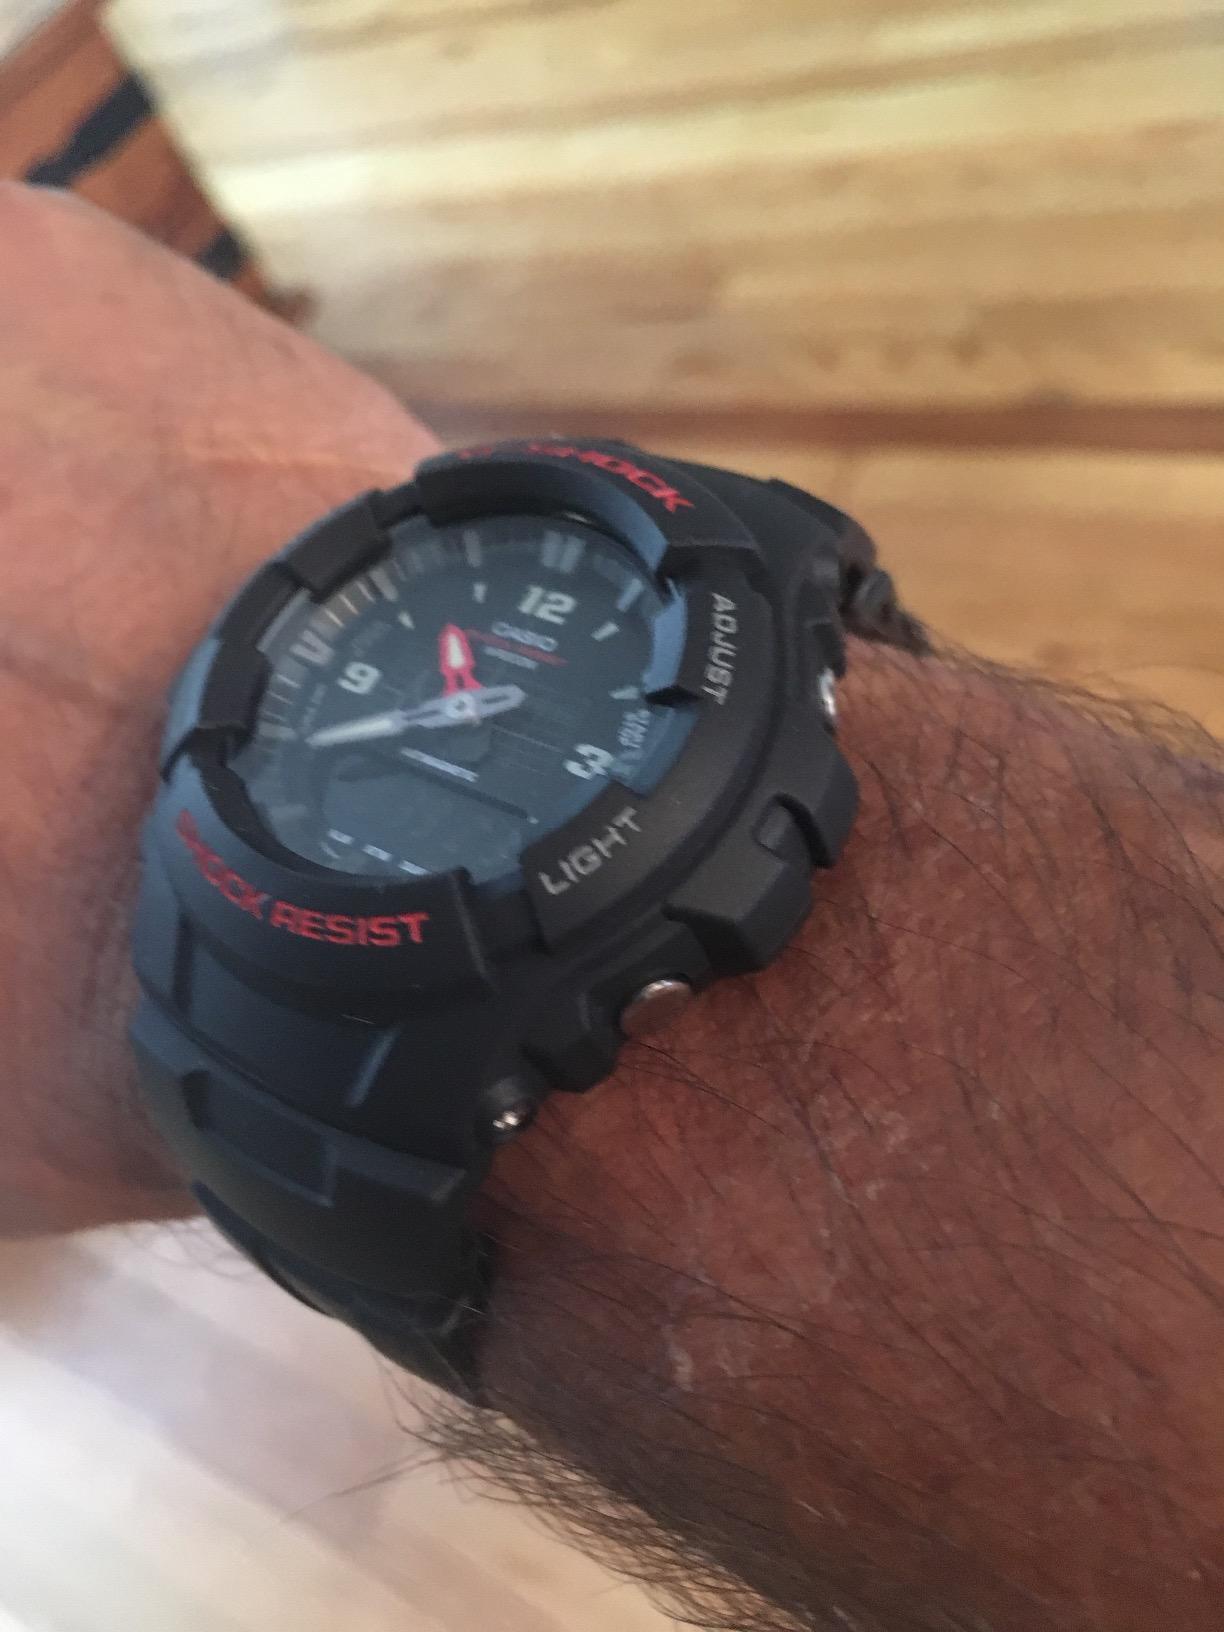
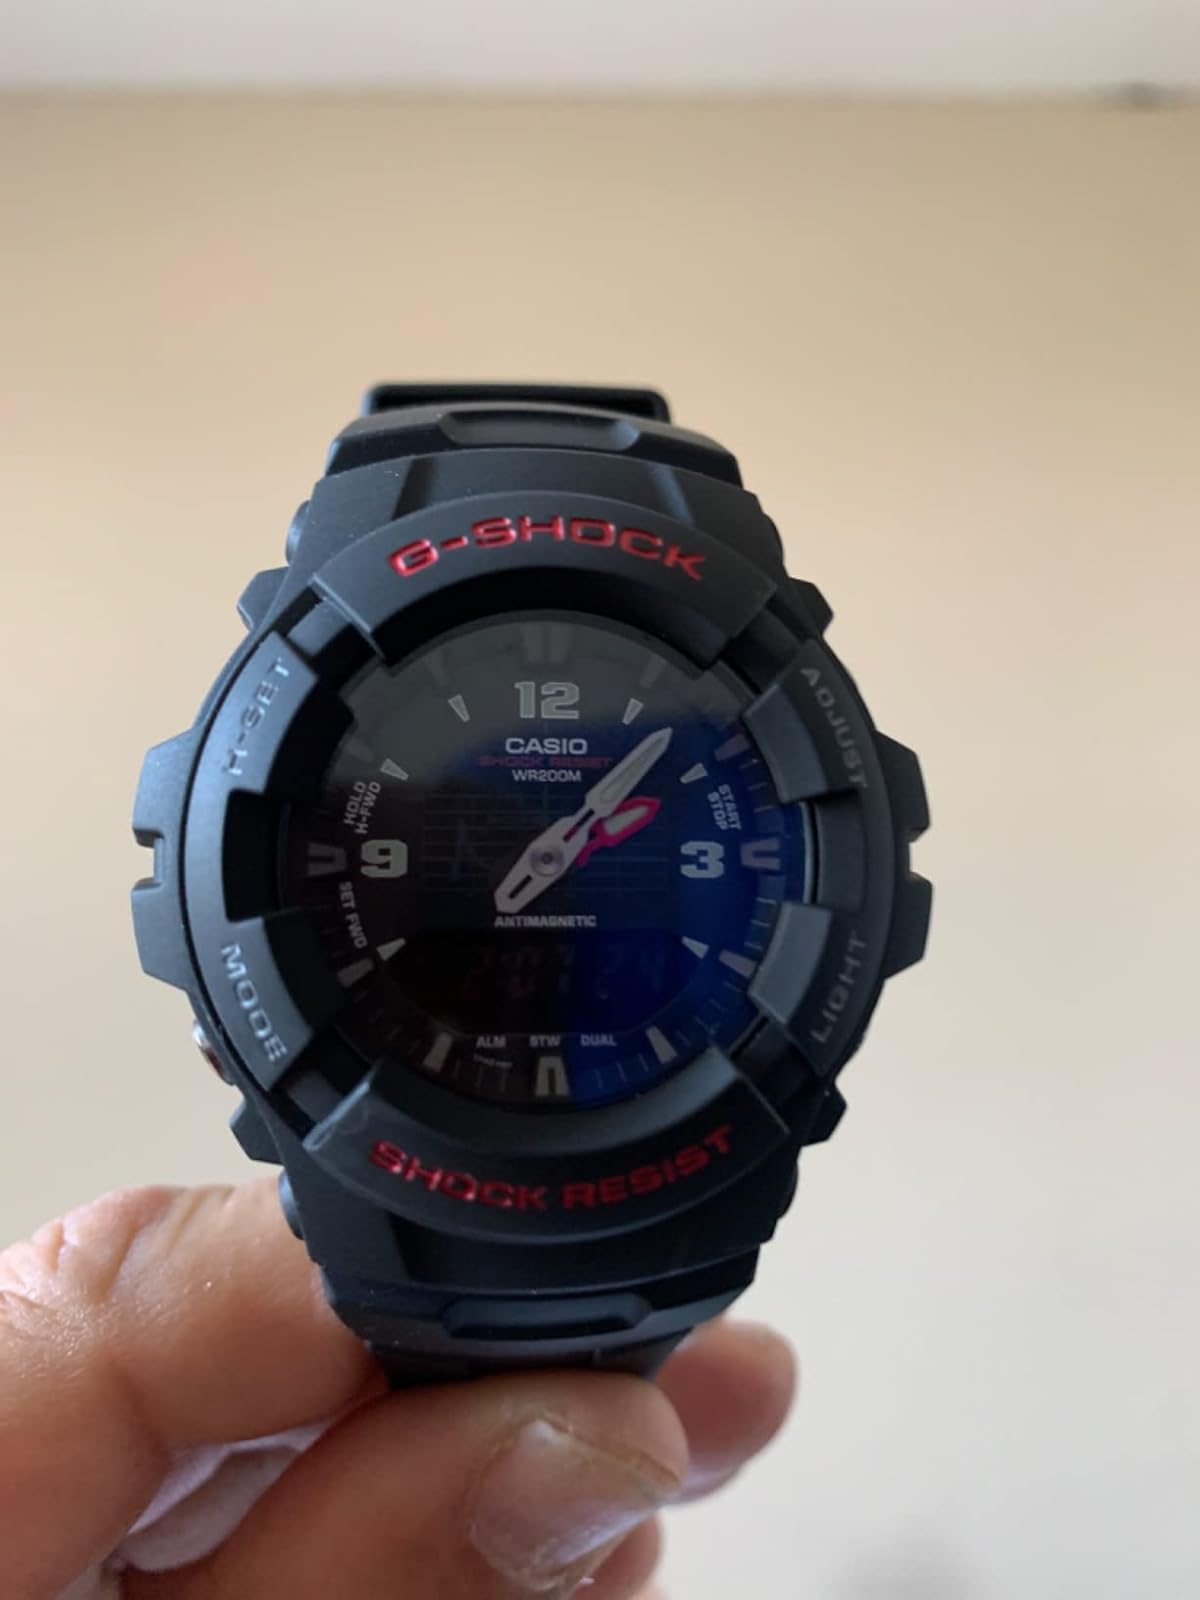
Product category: accessories_watch
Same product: yes